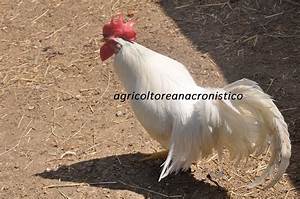
Label: chicken